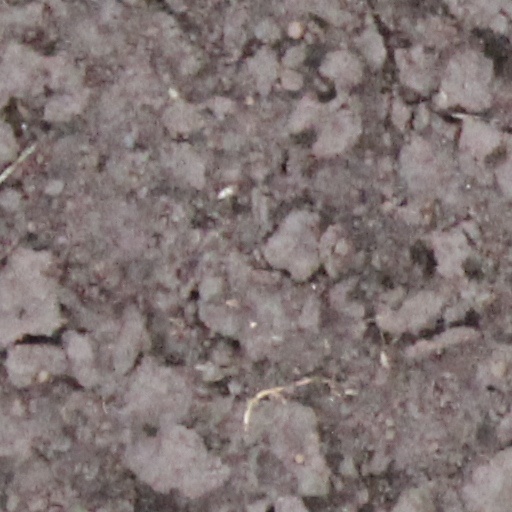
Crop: wheat